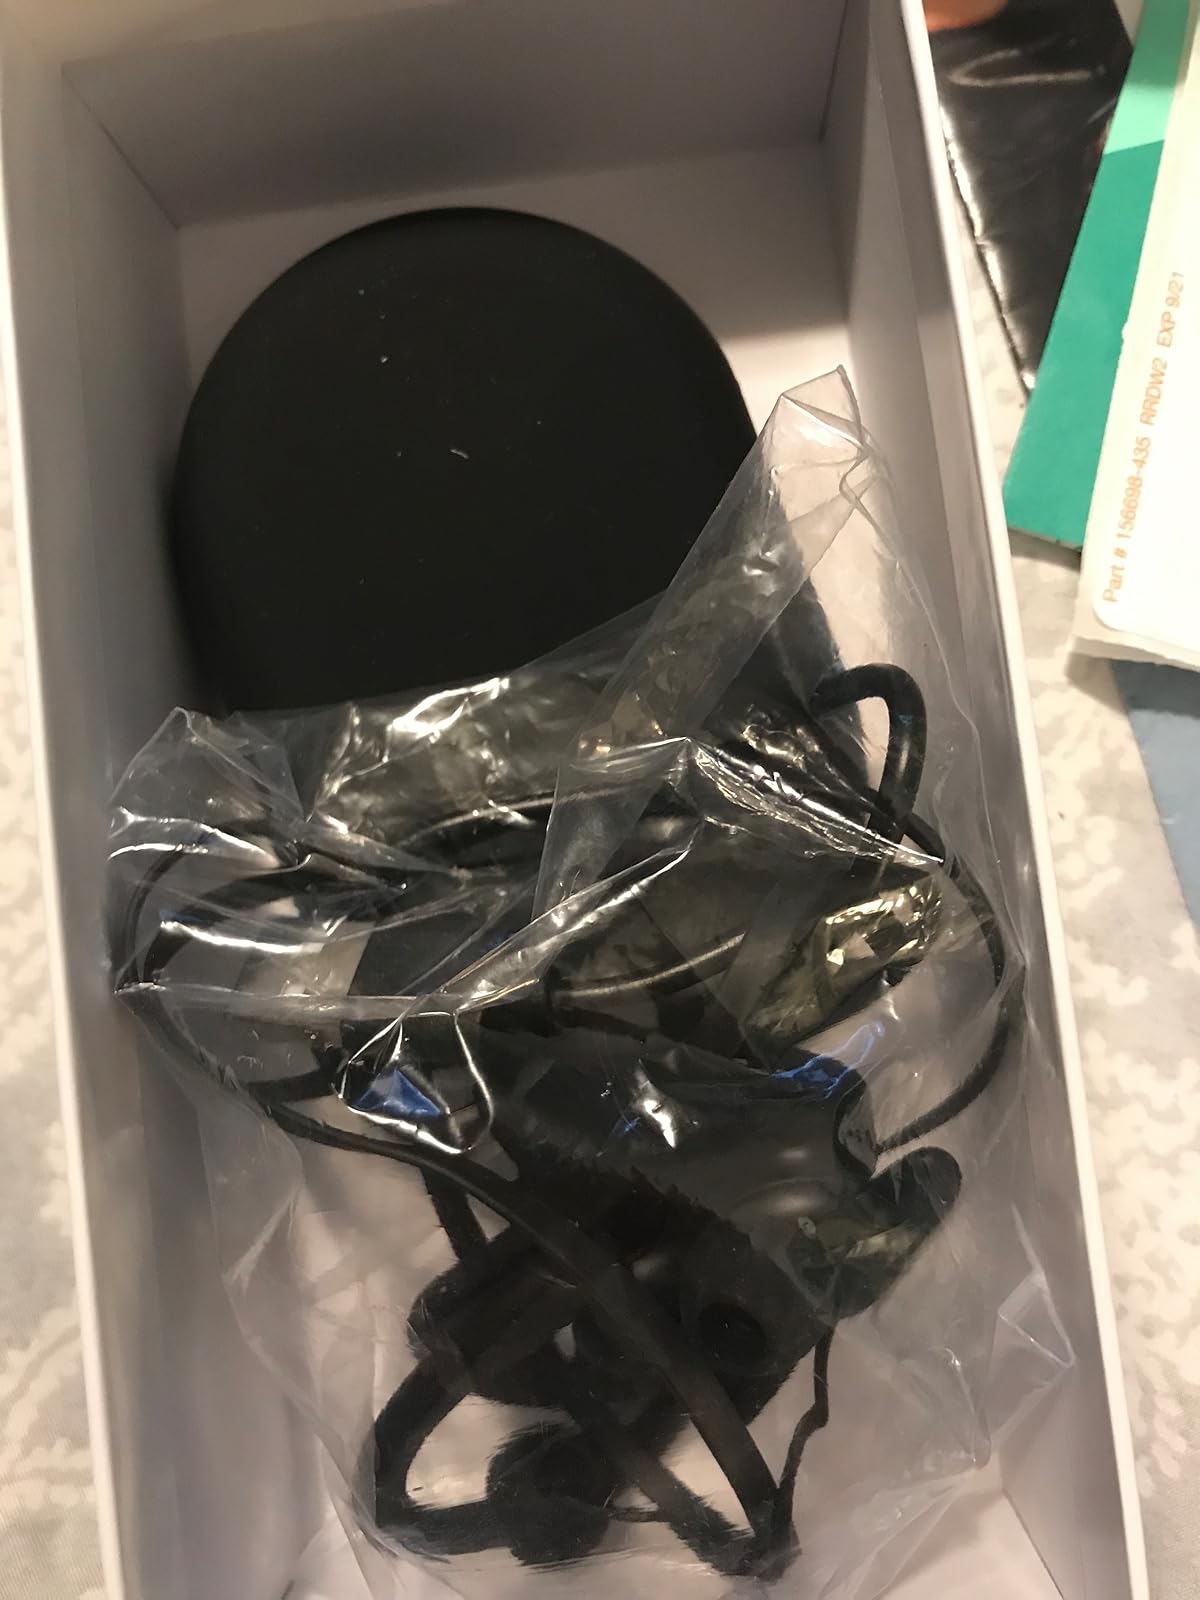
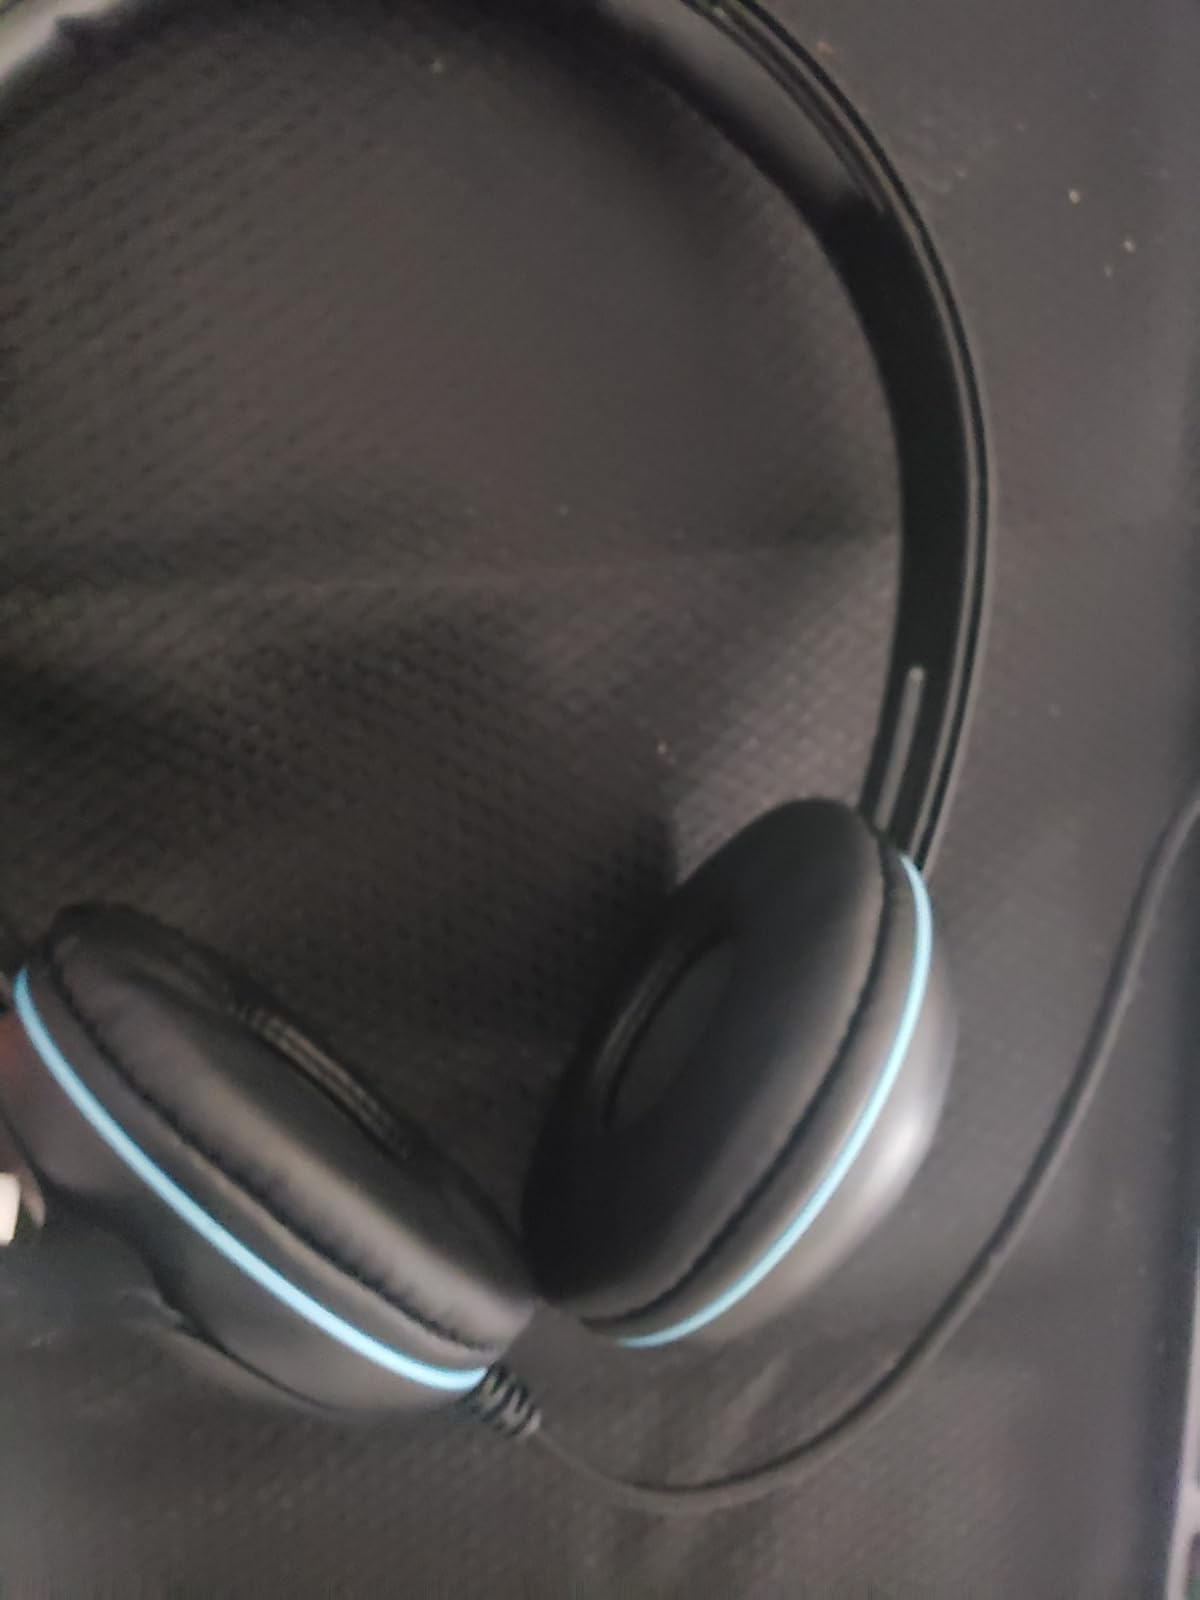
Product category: headphones
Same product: no